Stig Anderson

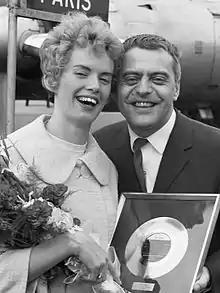
Stig Anderson and Dutch singer Ria Valk (1961)

Anderson began writing songs as early as 1951, and in 1959 gained his breakthrough with the song ""Är du kär i mig ännu, Klas-Göran?"" ("Are You Still in Love With Me, Klas-Göran?"), written for Swedish singer Lill-Babs. During the 1960s, he was one of Sweden's most prolific songwriters. According to Anton Stimm in the Swedish SVT documentary 'Stikkan' Stig Anderson wrote 767 published titles. Anderson also founded Sweden Music in 1960, as well as several other companies. Three years later, Anderson co-founded Polar Music with Bengt Bernhag.